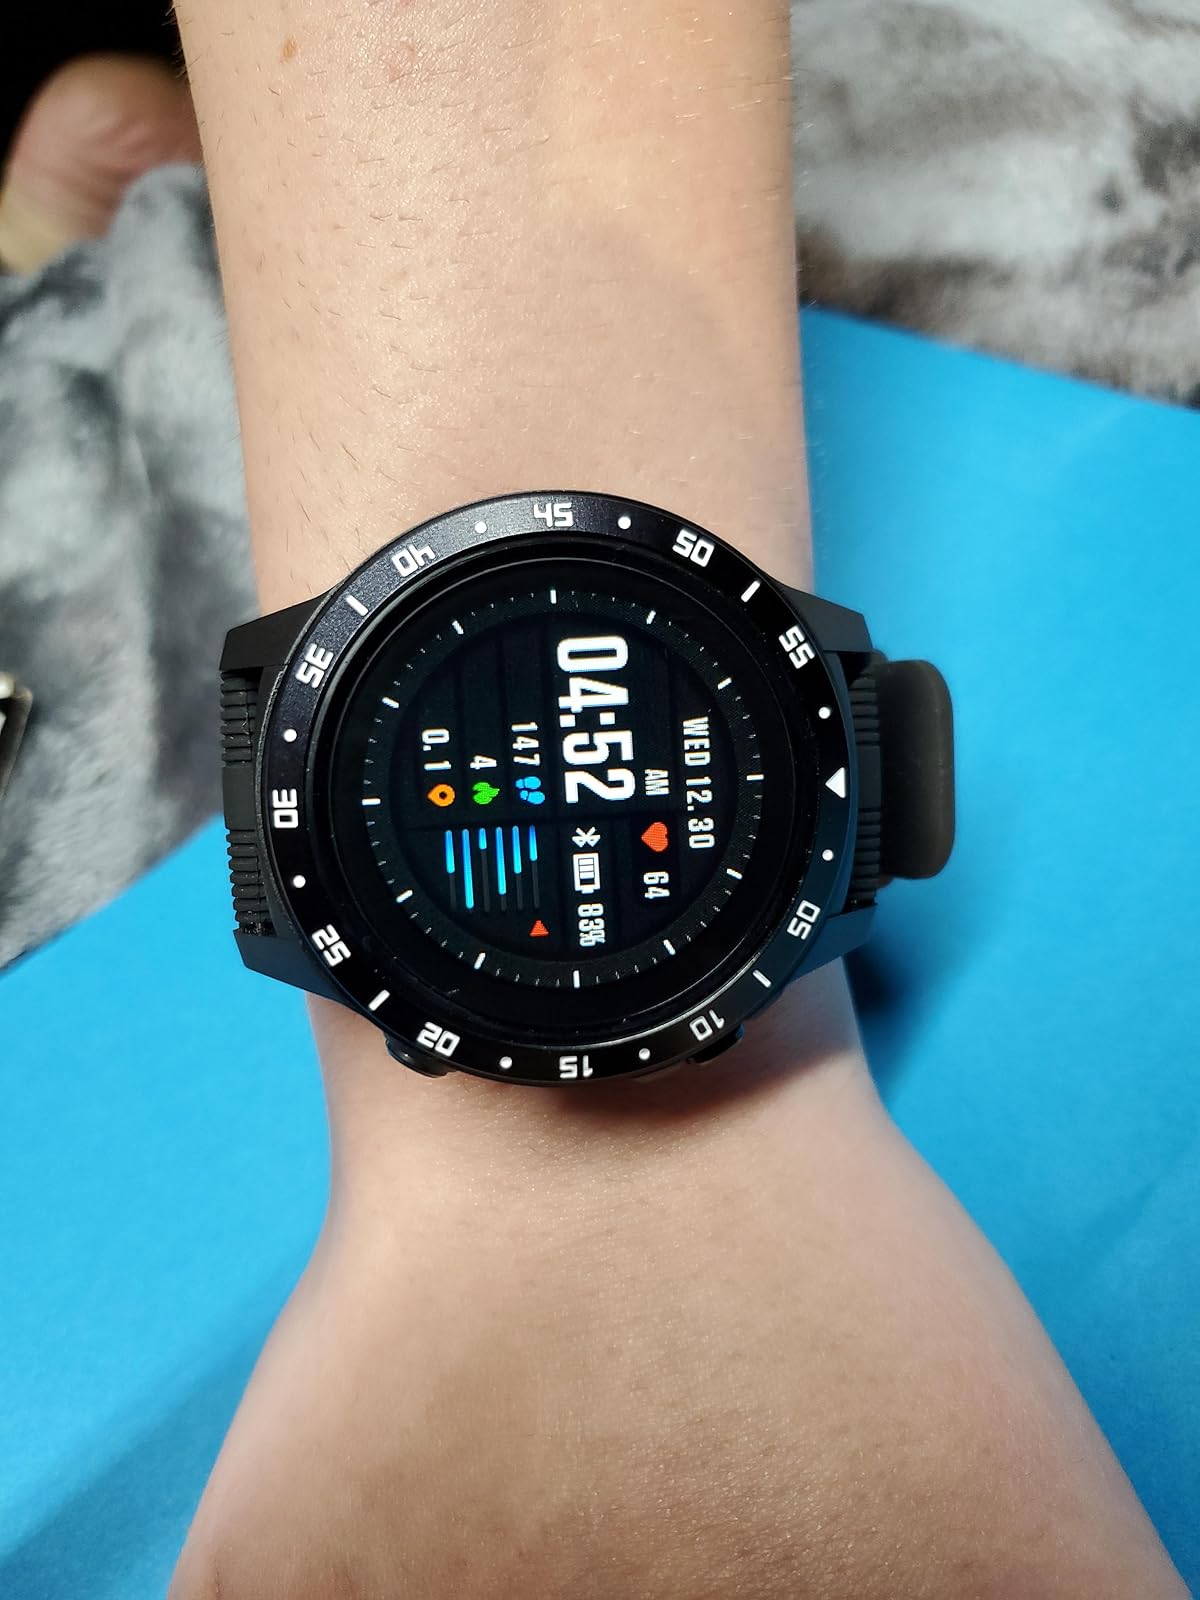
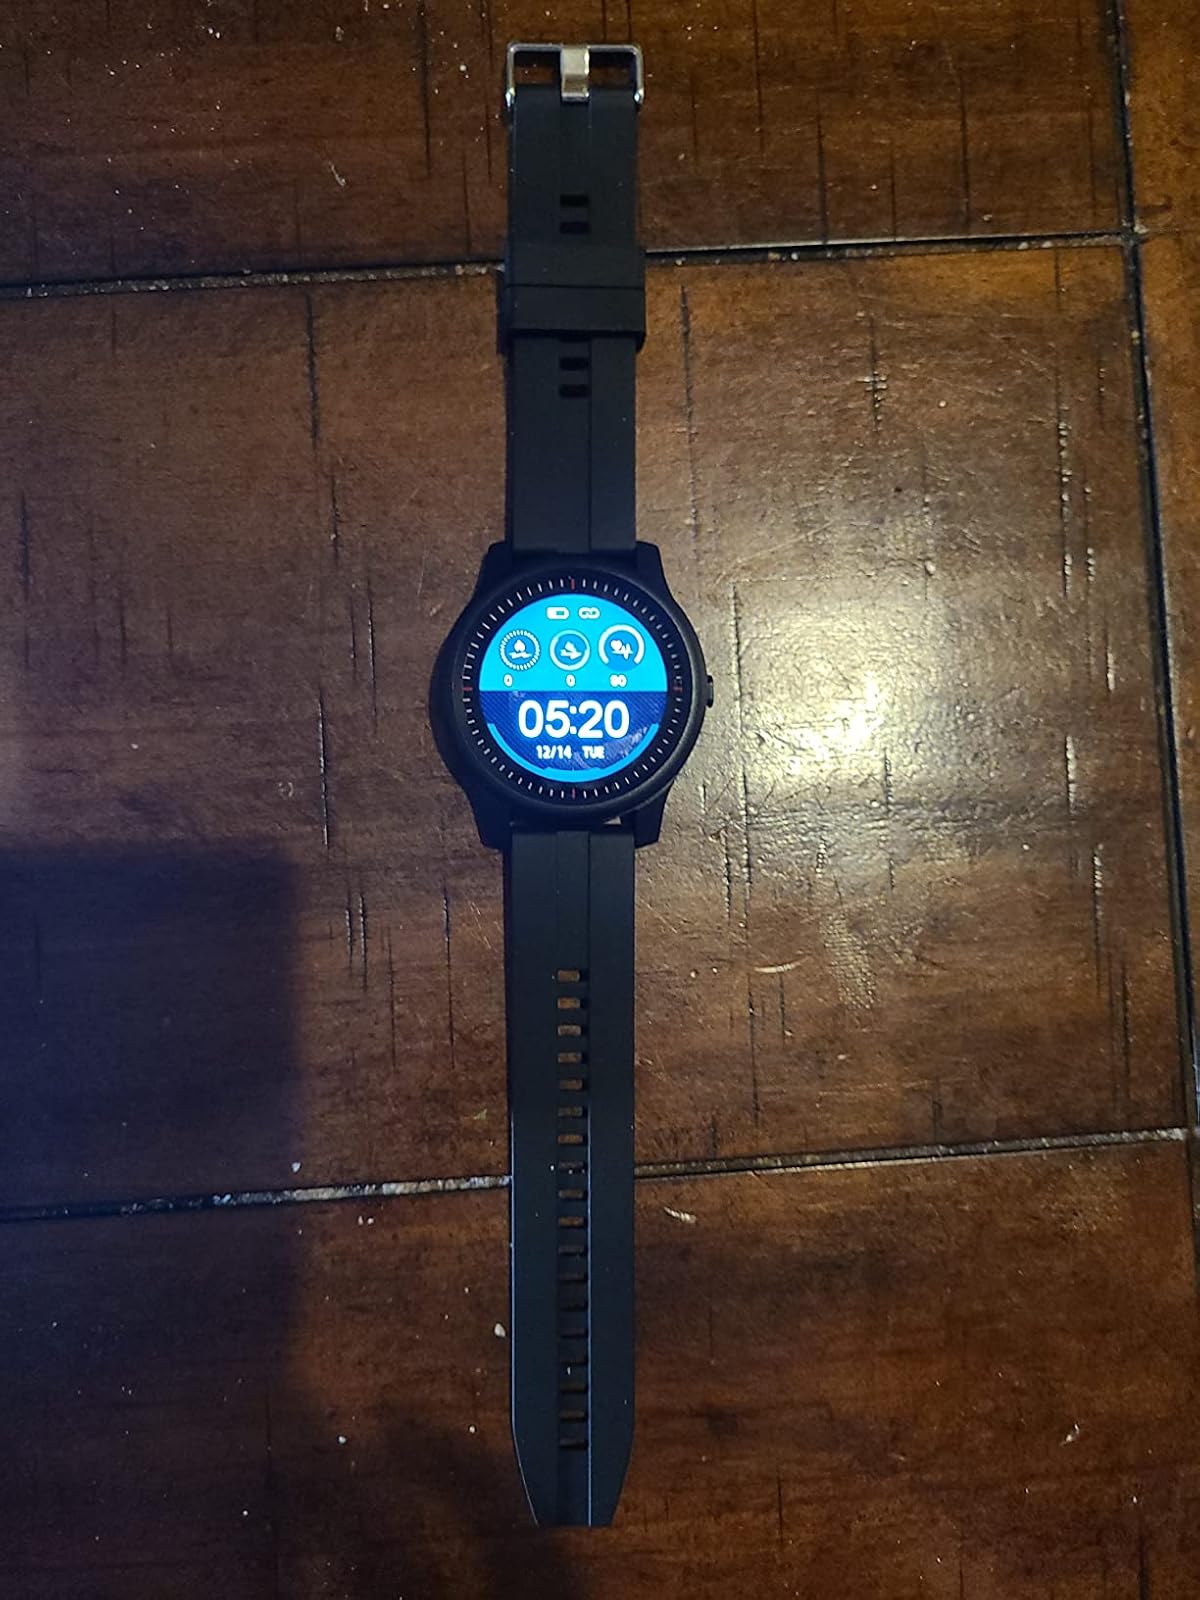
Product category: smartwatch
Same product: no